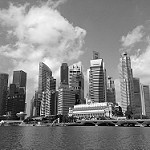
Label: B & W